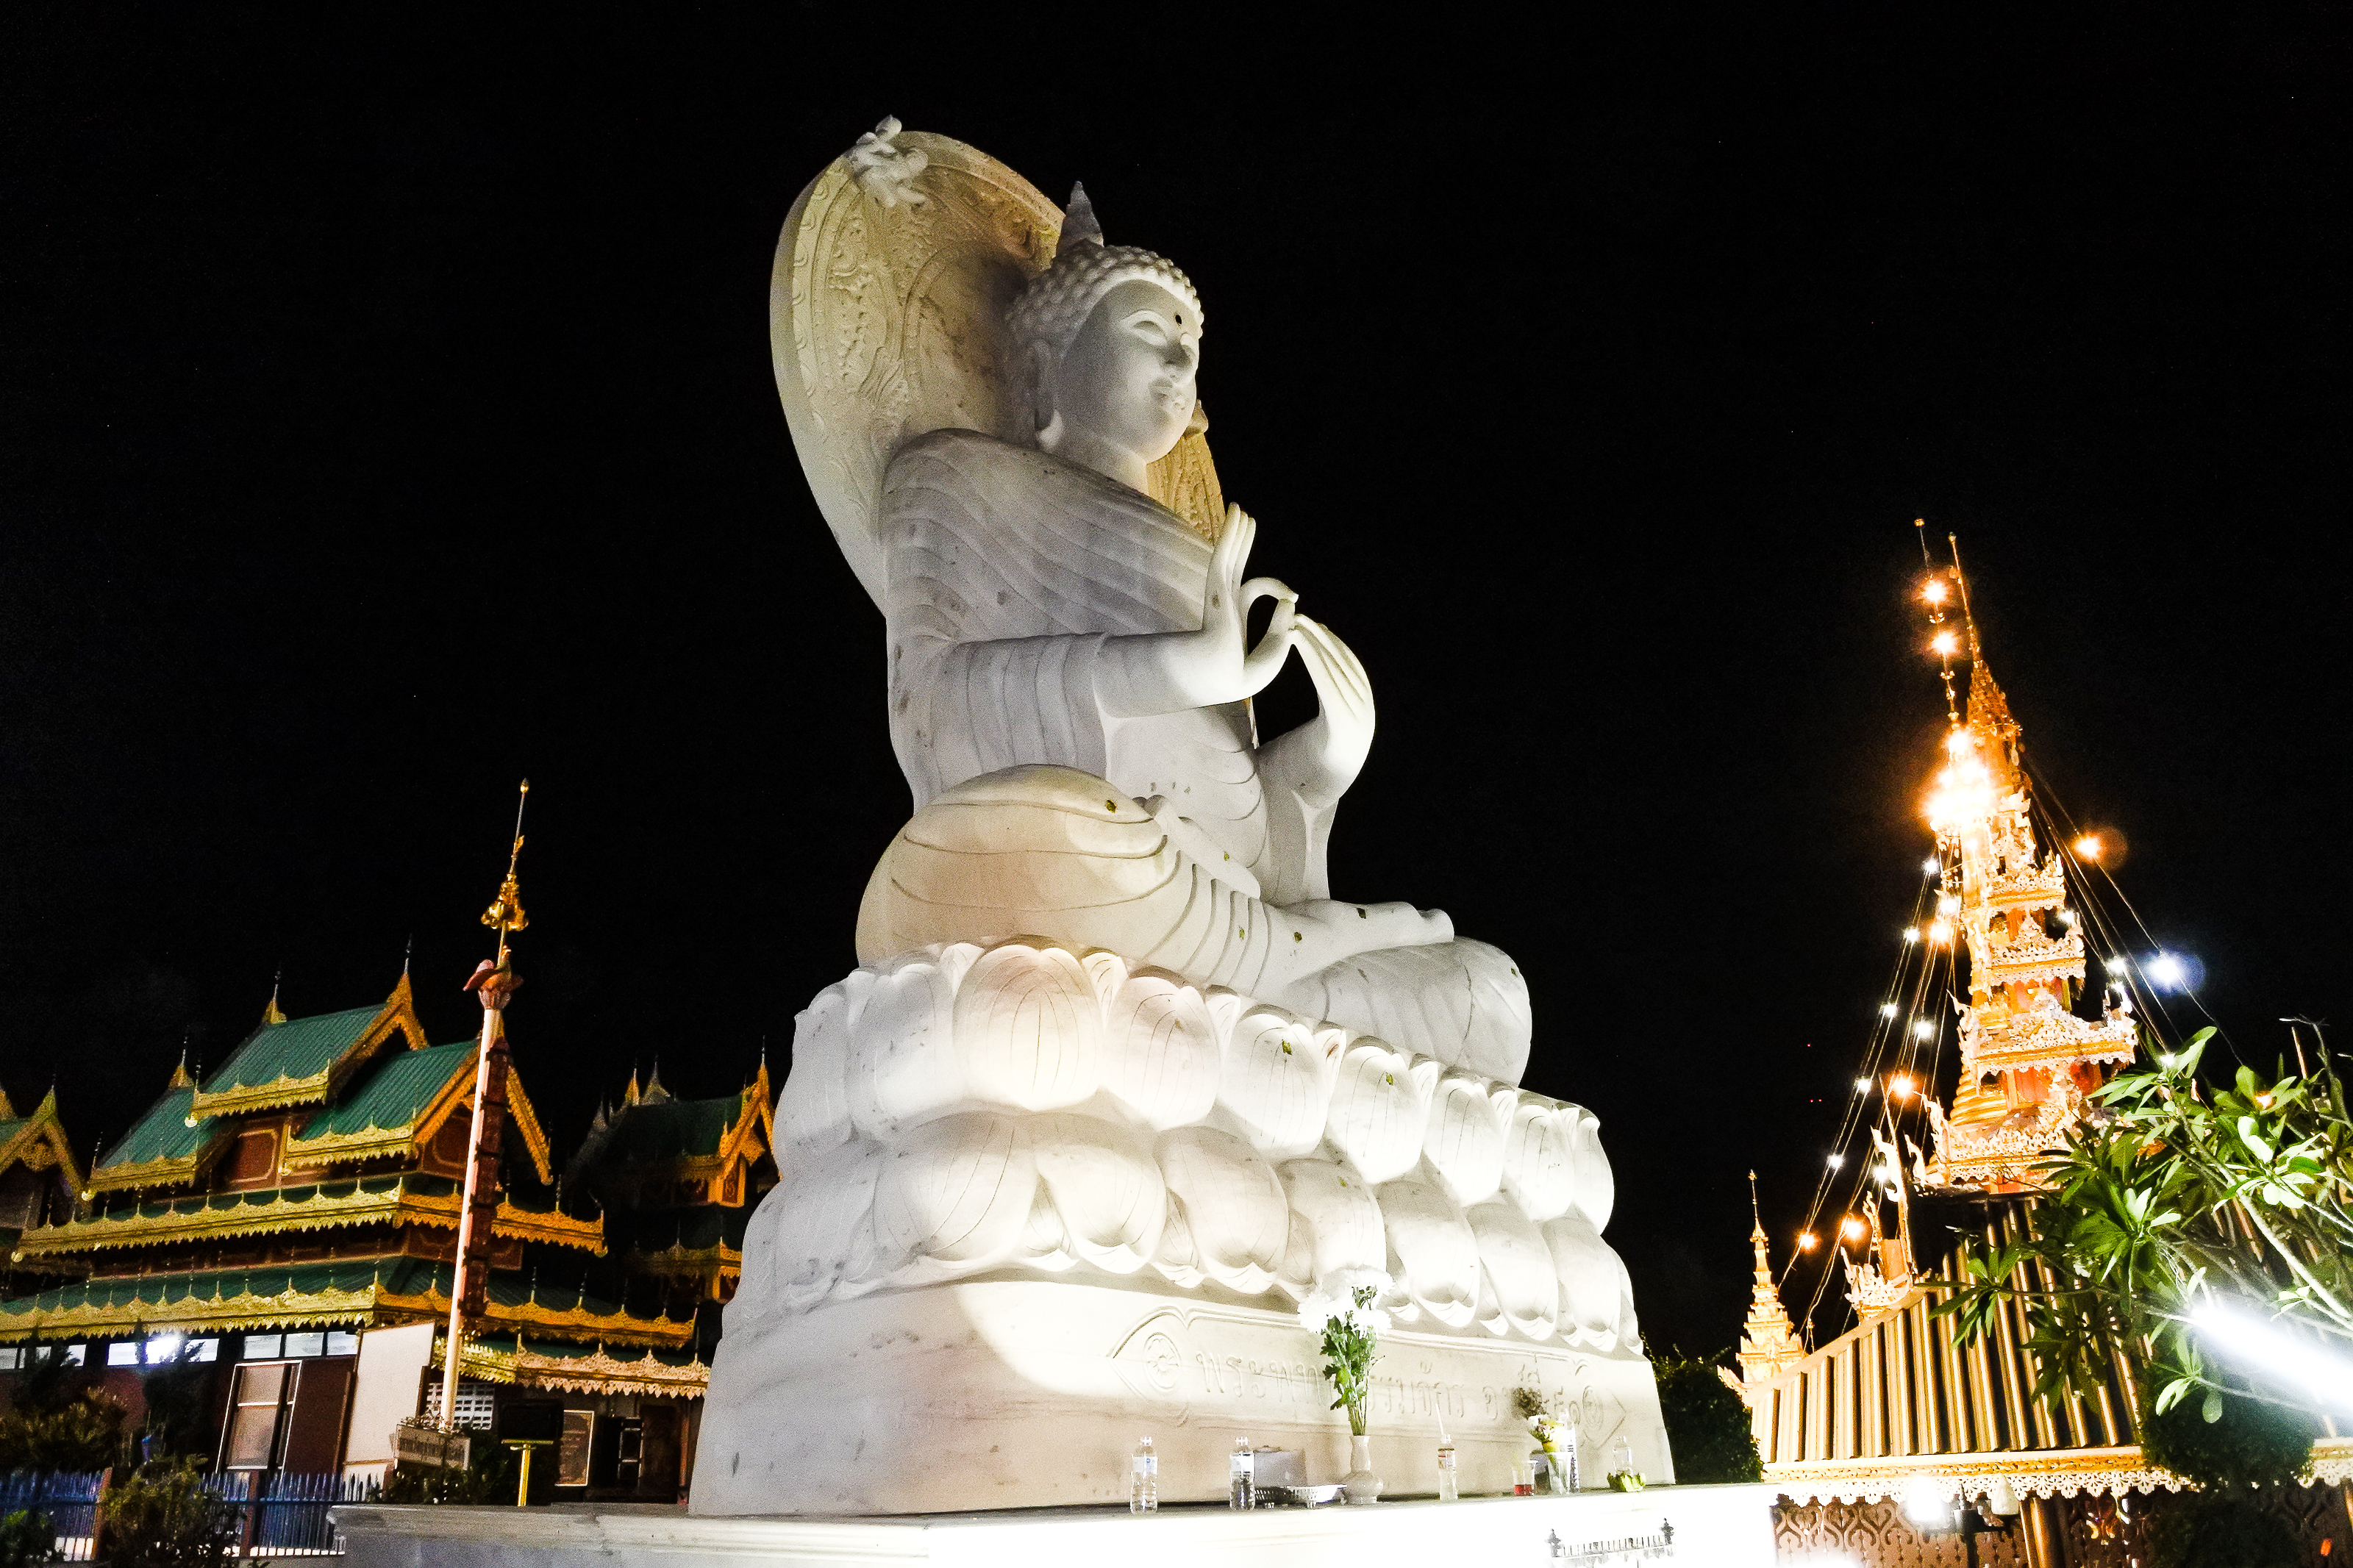
art, pagodas, dusk, asia, chong, wat, buddhism, water, building, klang, religion, gold, hong, mae, mae hong son, beautiful, son, wat chong kham, blue, light, thailand, temple, kham, travel, landmark, statue, stupa, sculpture, night, architecture, tourism, monument, tourist attraction, place of worship, cake